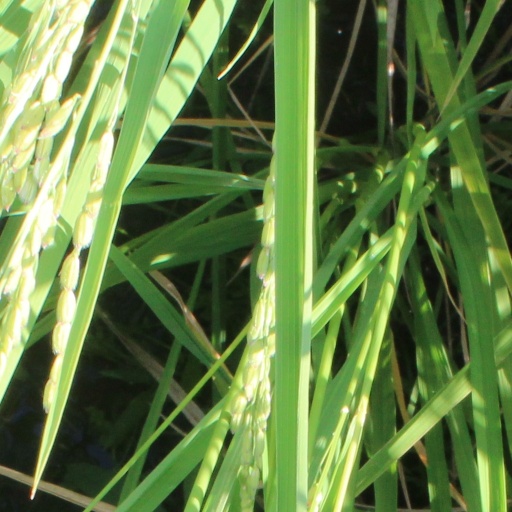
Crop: rice